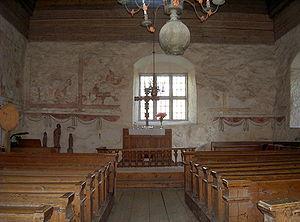
L’ancienne église de Messukylä est une église située dans le quartier de Messukylä à Tampere en Finlande.